Rokkosan Pasture

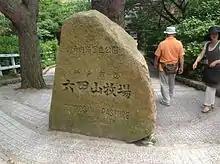
Stone plaque marking entrance of Rokkosan Pasture

The construction of a pasture farm on Mount Rokkō was already considered in as early as 1975, when surveys on the pros and cons of building such a pasture were taken.